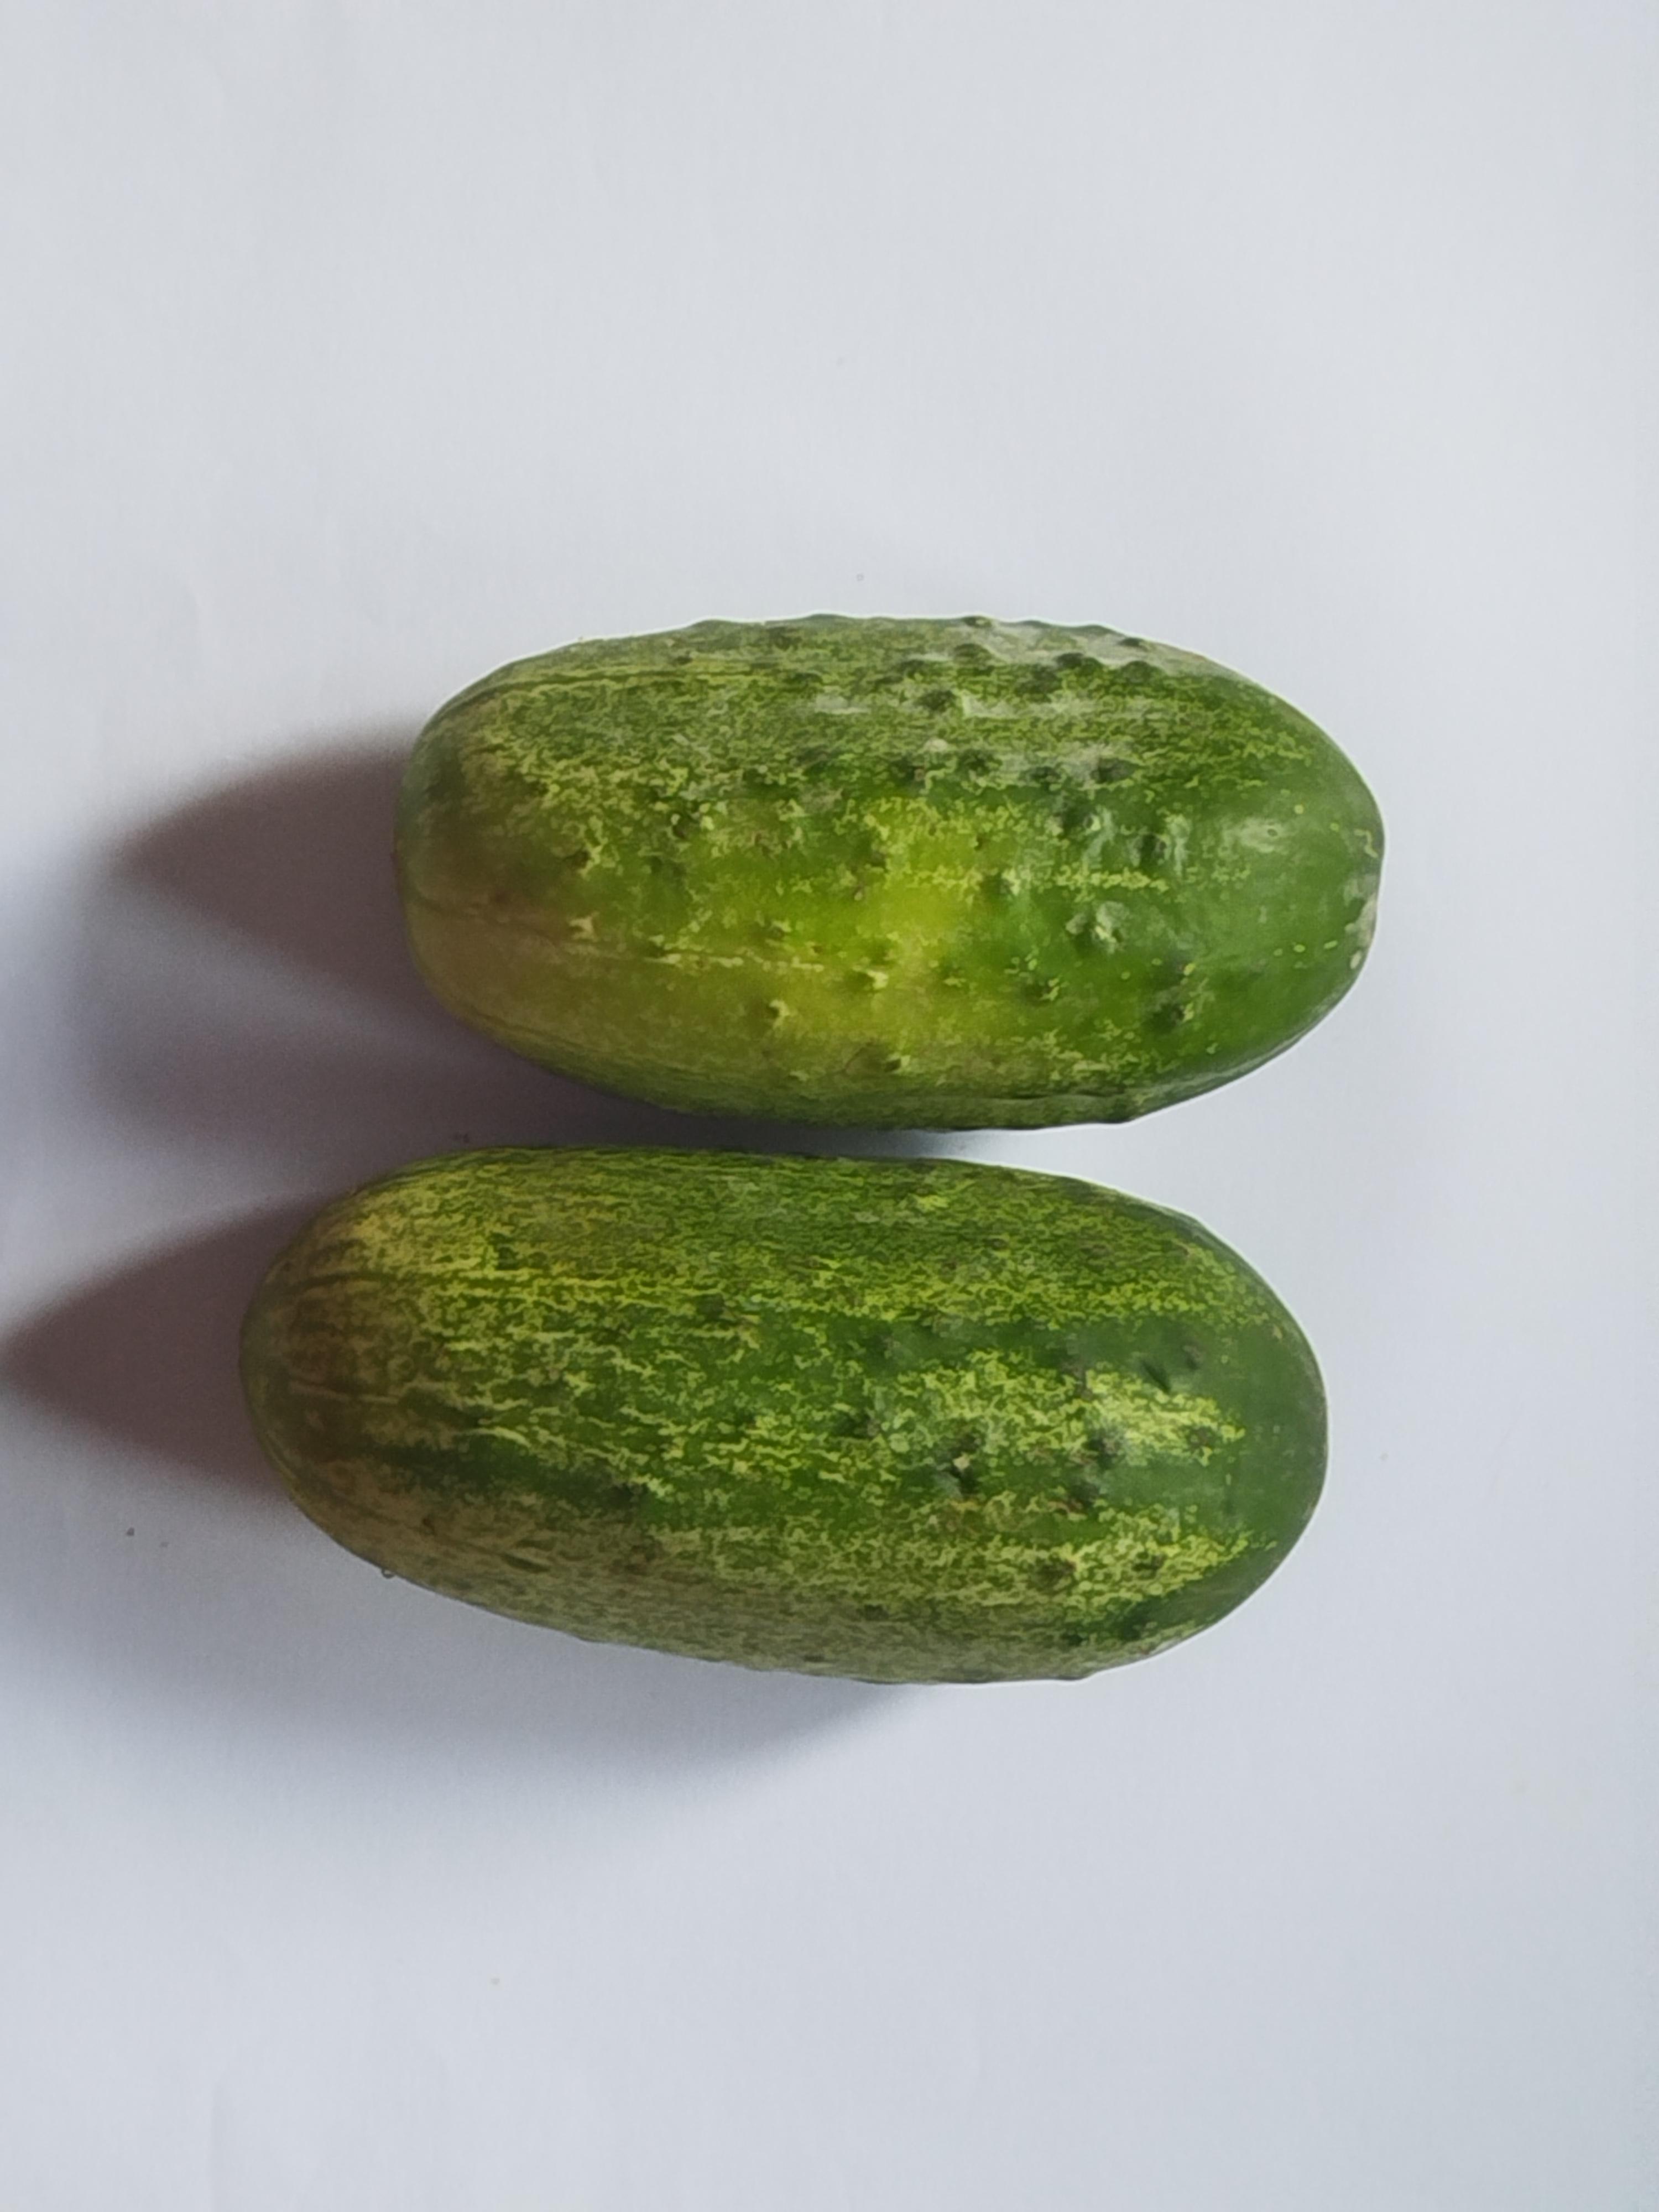
Label: Cucumber